Frederick Reines

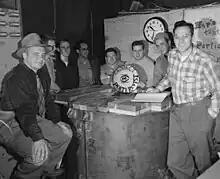
Frederick Reines (far right) with Clyde Cowan (far left) and other members of Project Poltergeist

In 1951, Reines and his colleague Clyde Cowan decided to see if they could detect neutrinos and so prove their existence. At the conclusion of the Greenhouse test series, Reines had received permission from the head of T Division, J. Carson Mark, for a leave in residence to study fundamental physics. "So why did we want to detect the free neutrino?" he later explained, "Because everybody said, you couldn't do it."